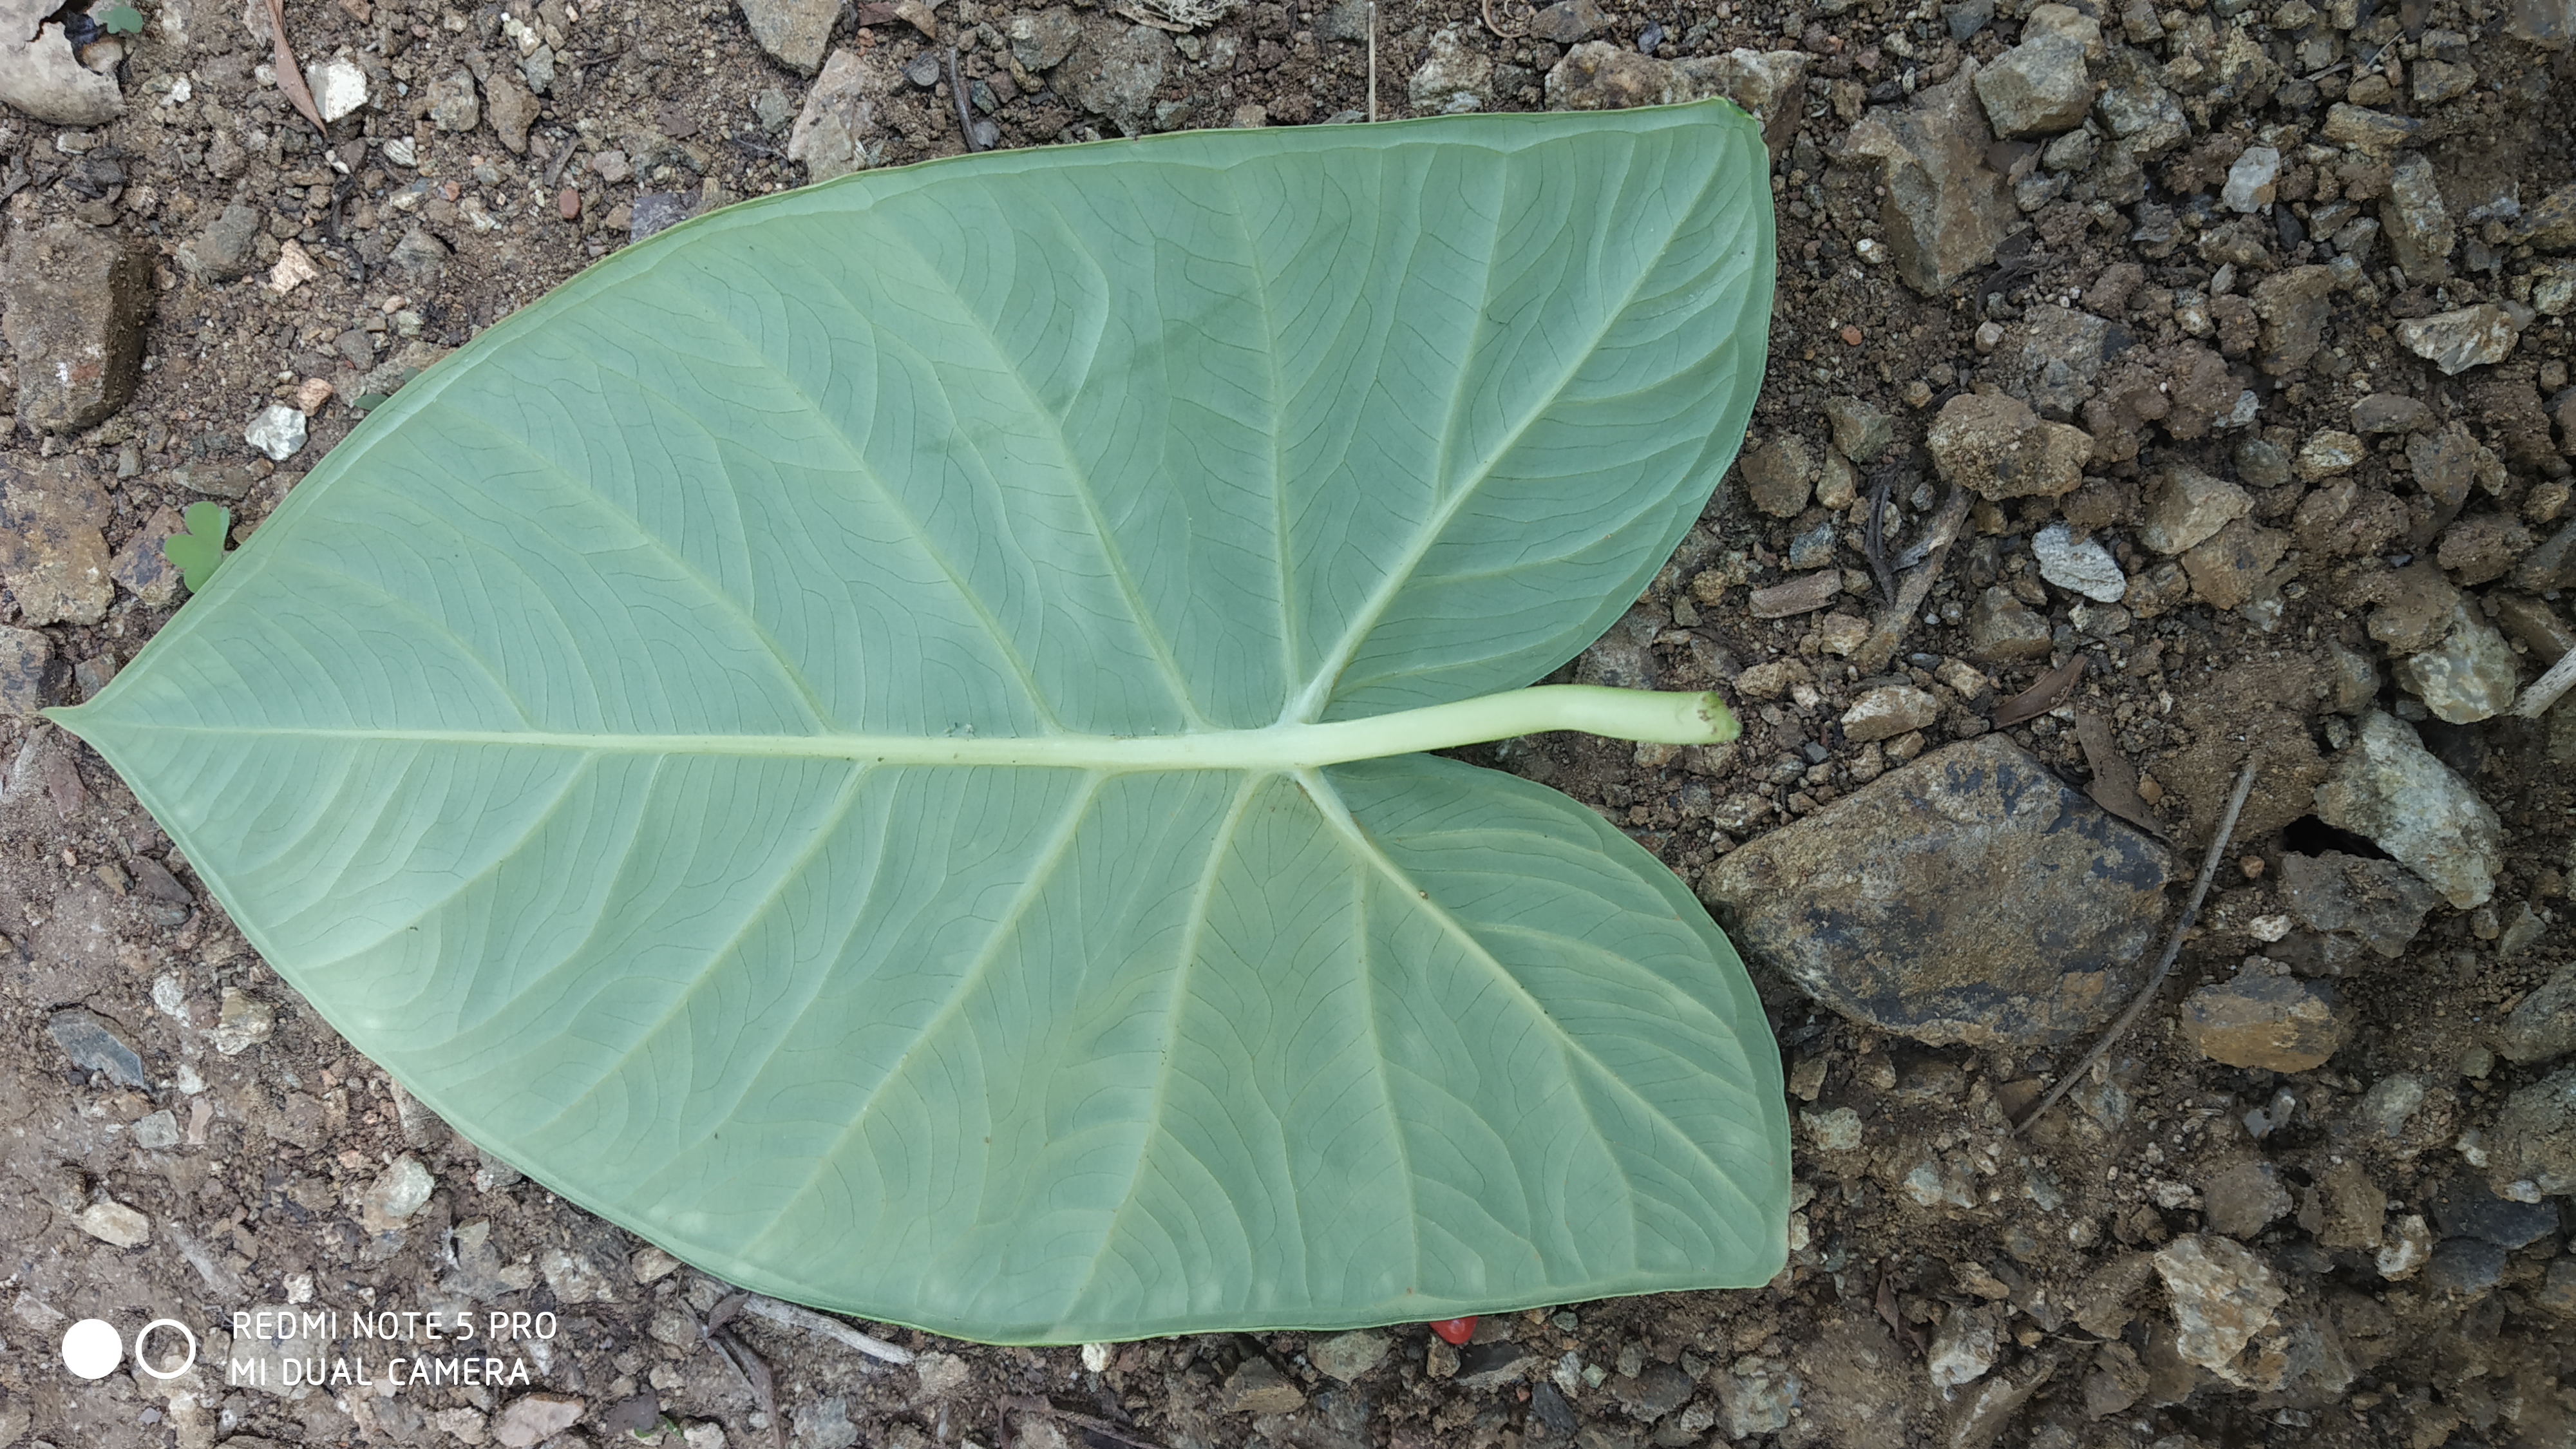
Plant: Taro